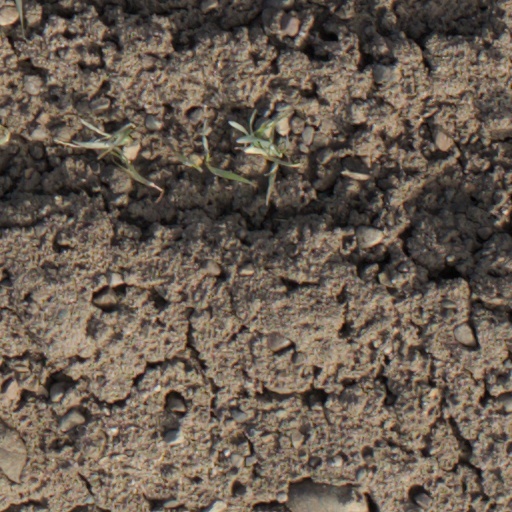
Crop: wheat